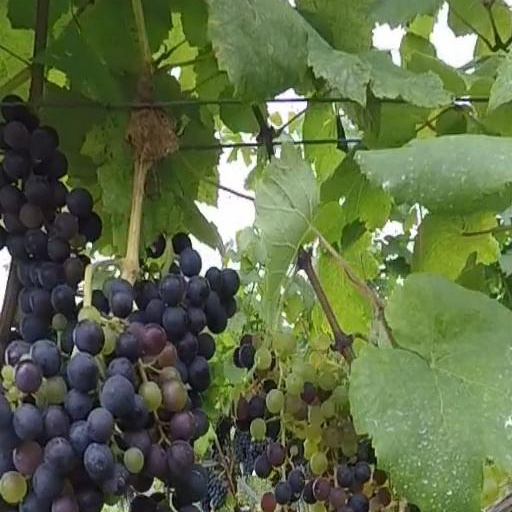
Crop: grape